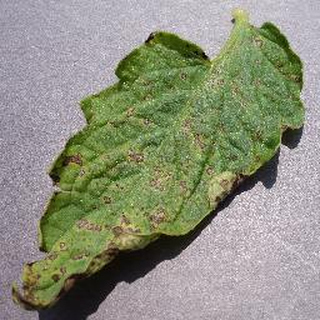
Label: tomato_septoria_leaf_spot